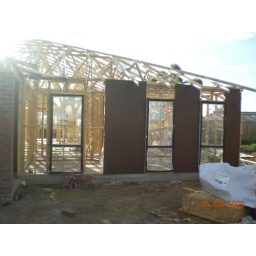
Front of house showing the 1 window in the study (left_ and two windows in the master bedroom (middle and right).